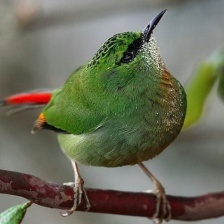
Species: FIRE TAILLED MYZORNIS
Scientific name: MYZORNIS PYRRHOURA